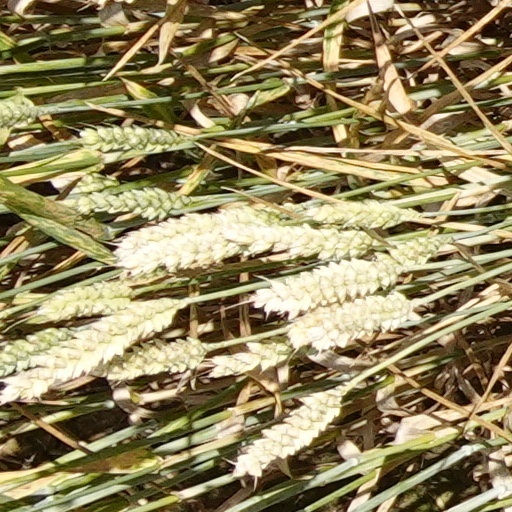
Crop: wheat